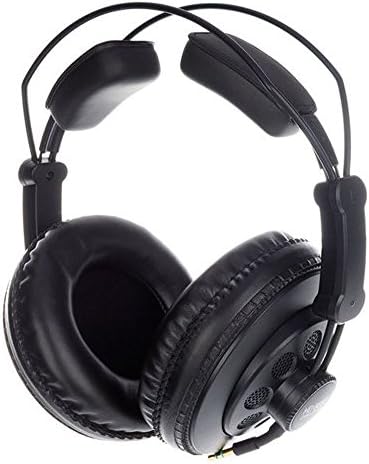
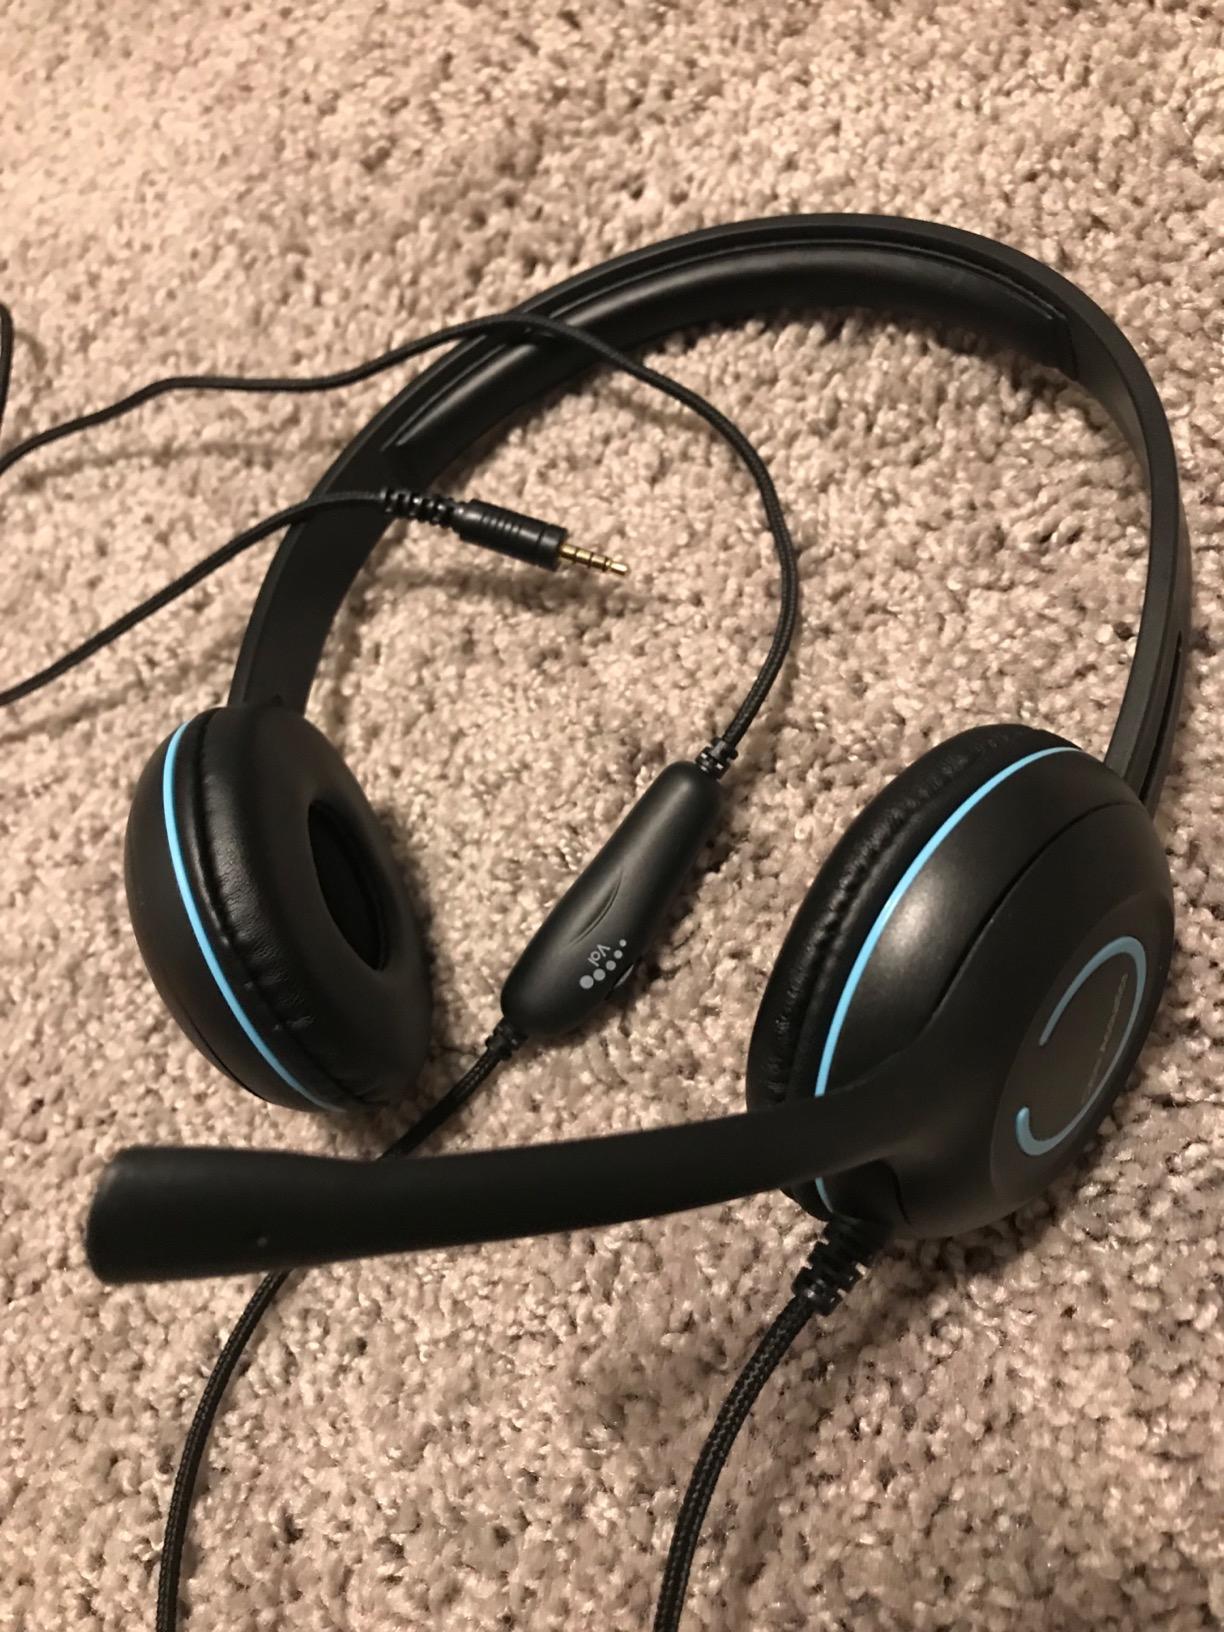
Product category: headphones
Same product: no